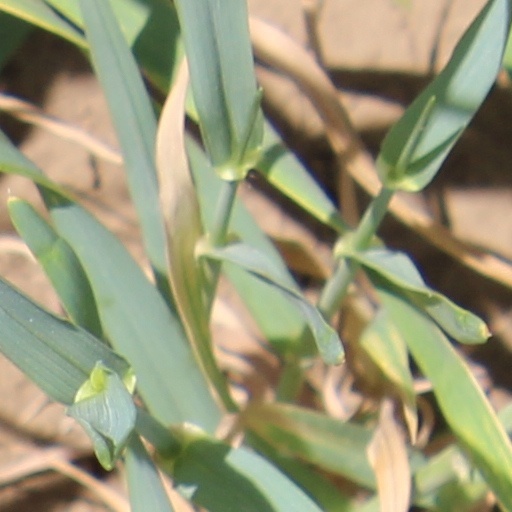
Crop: wheat